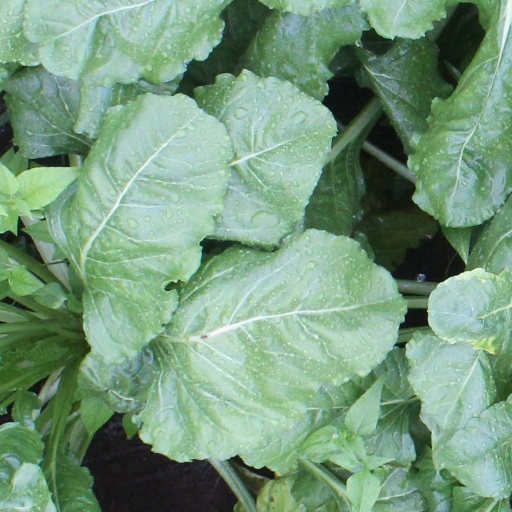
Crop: sugar beet